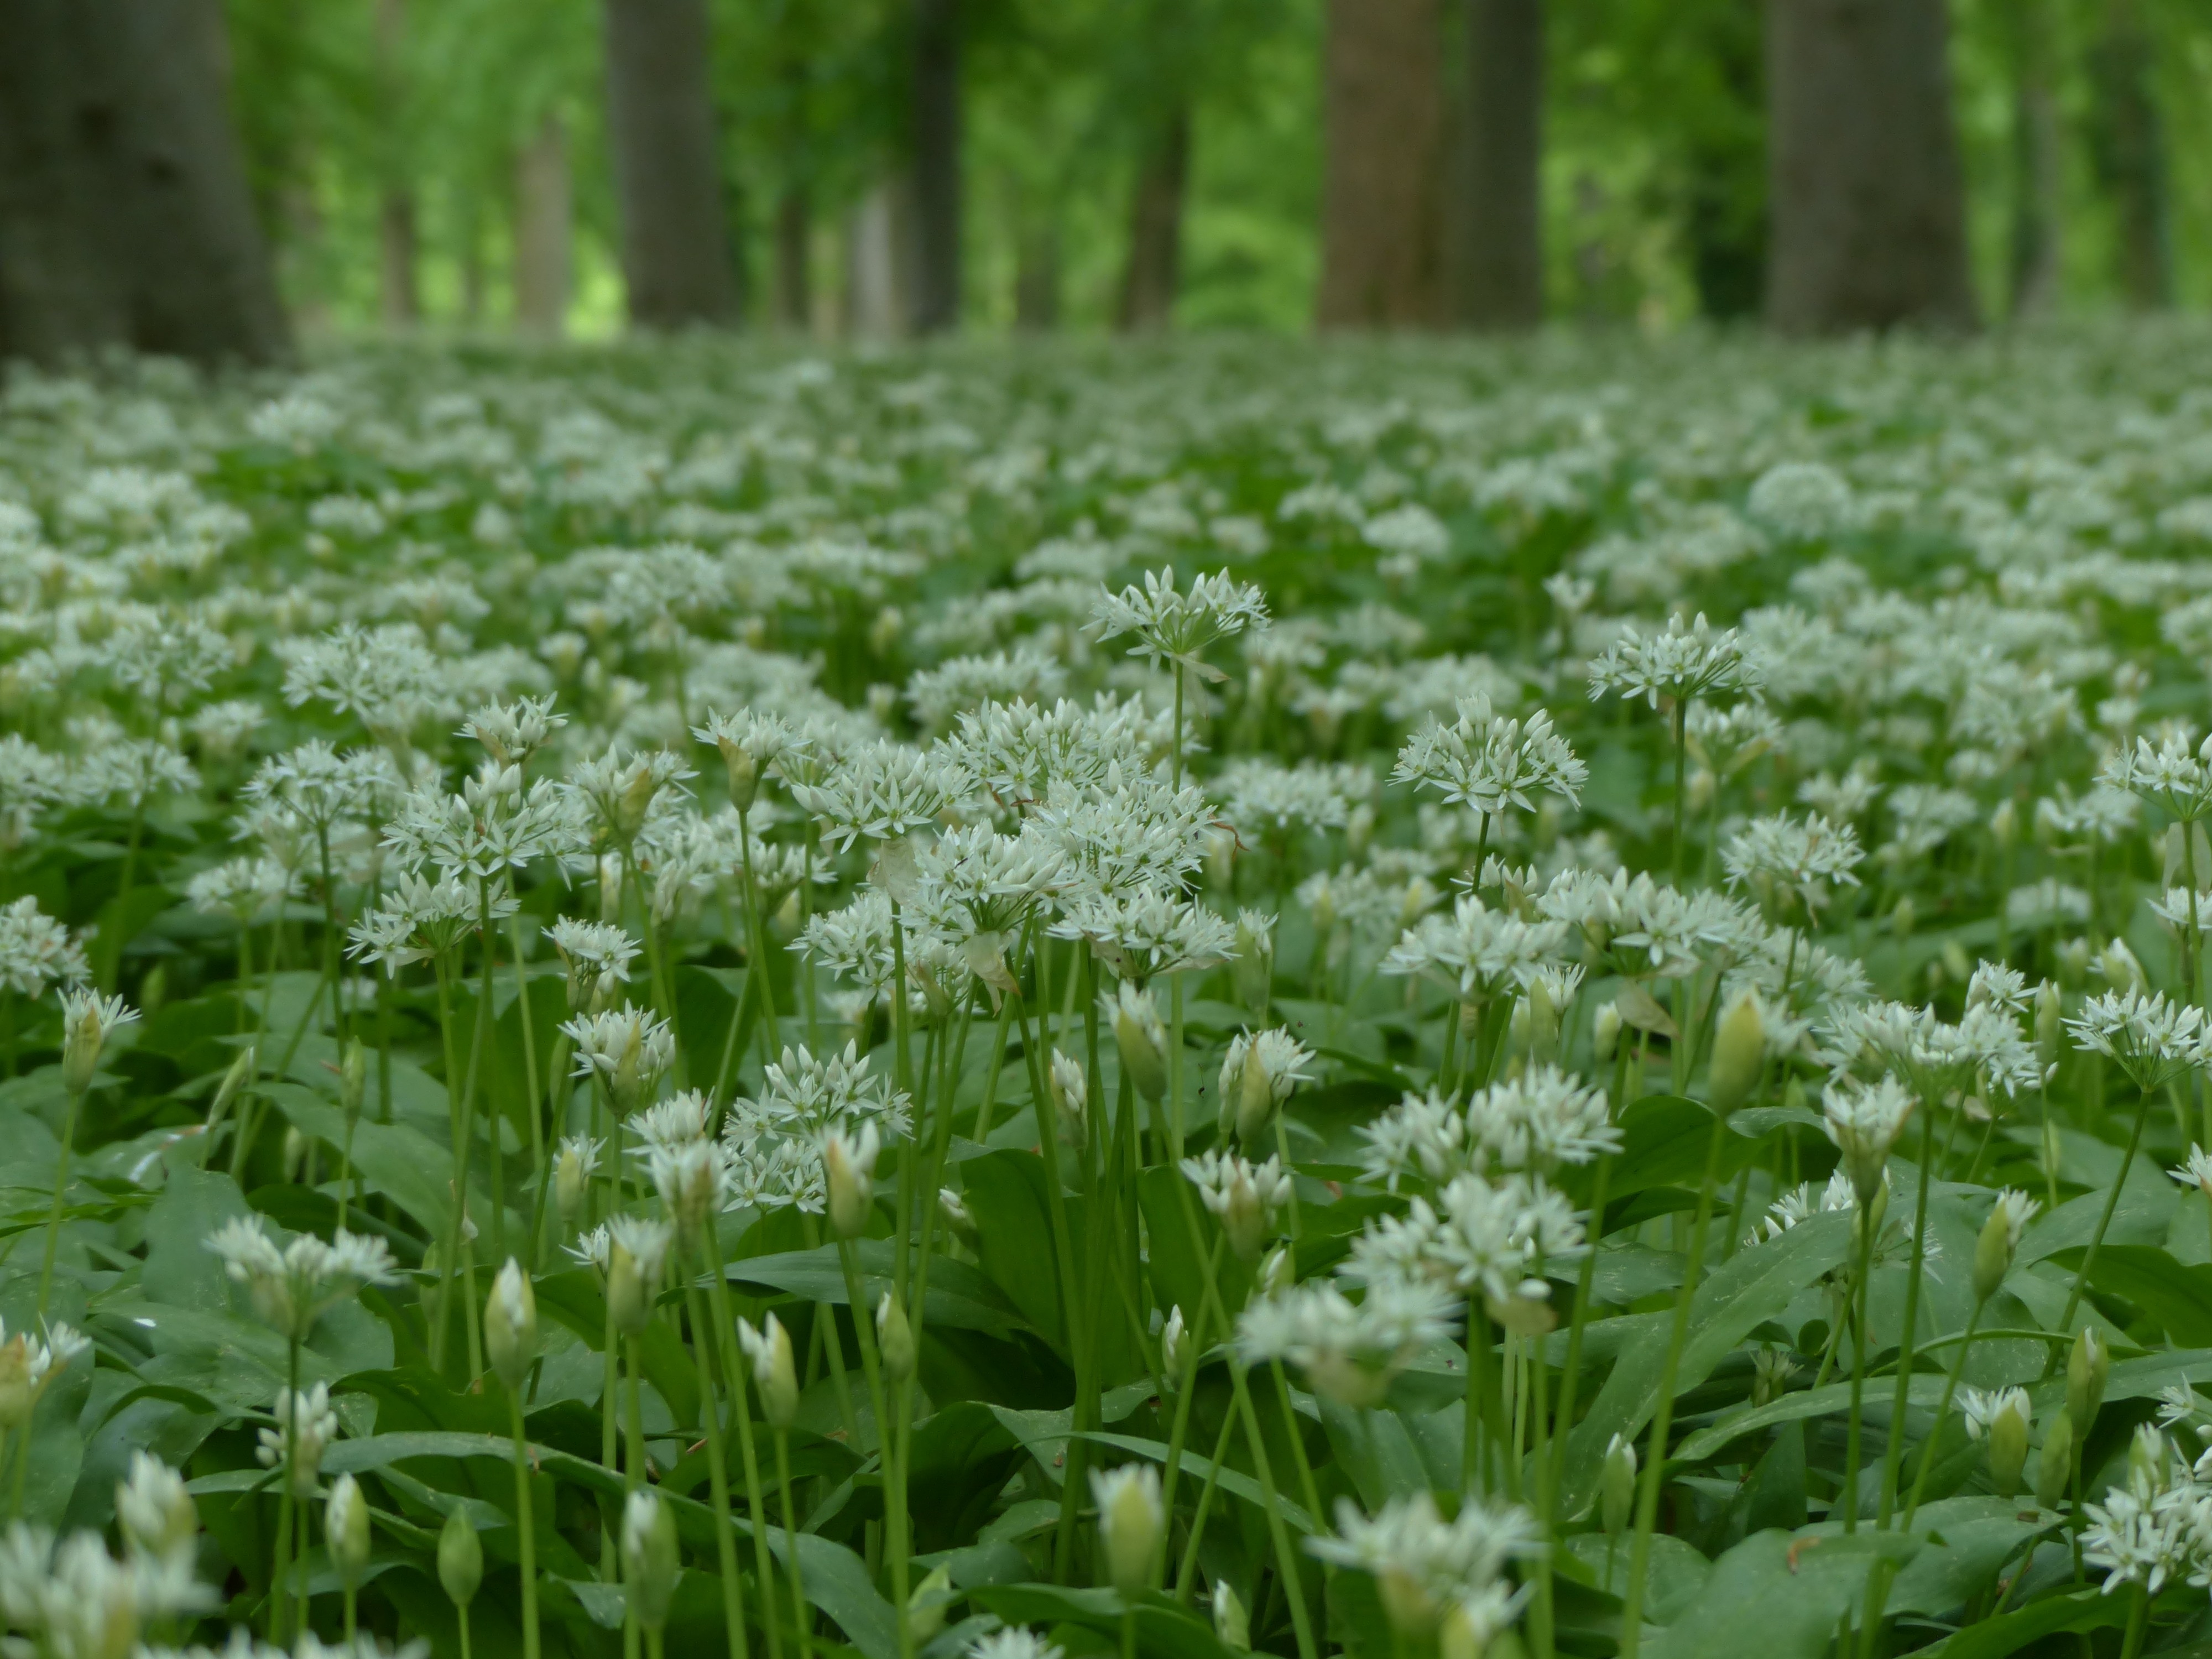
forest, grass, plant, white, field, lawn, meadow, prairie, flower, green, herb, pasture, wildflower, flowers, grassland, woodland, medicinal plant, kitchen herb, cure, flowering plant, vegetable plant, bear's garlic, naturopathy, wild garlic, allium ursinum, wood garlic, garlic spinach, food plant, gypsy spring, witch onion, waldherre, ramsen, grass family, land plant, nutrient pointer